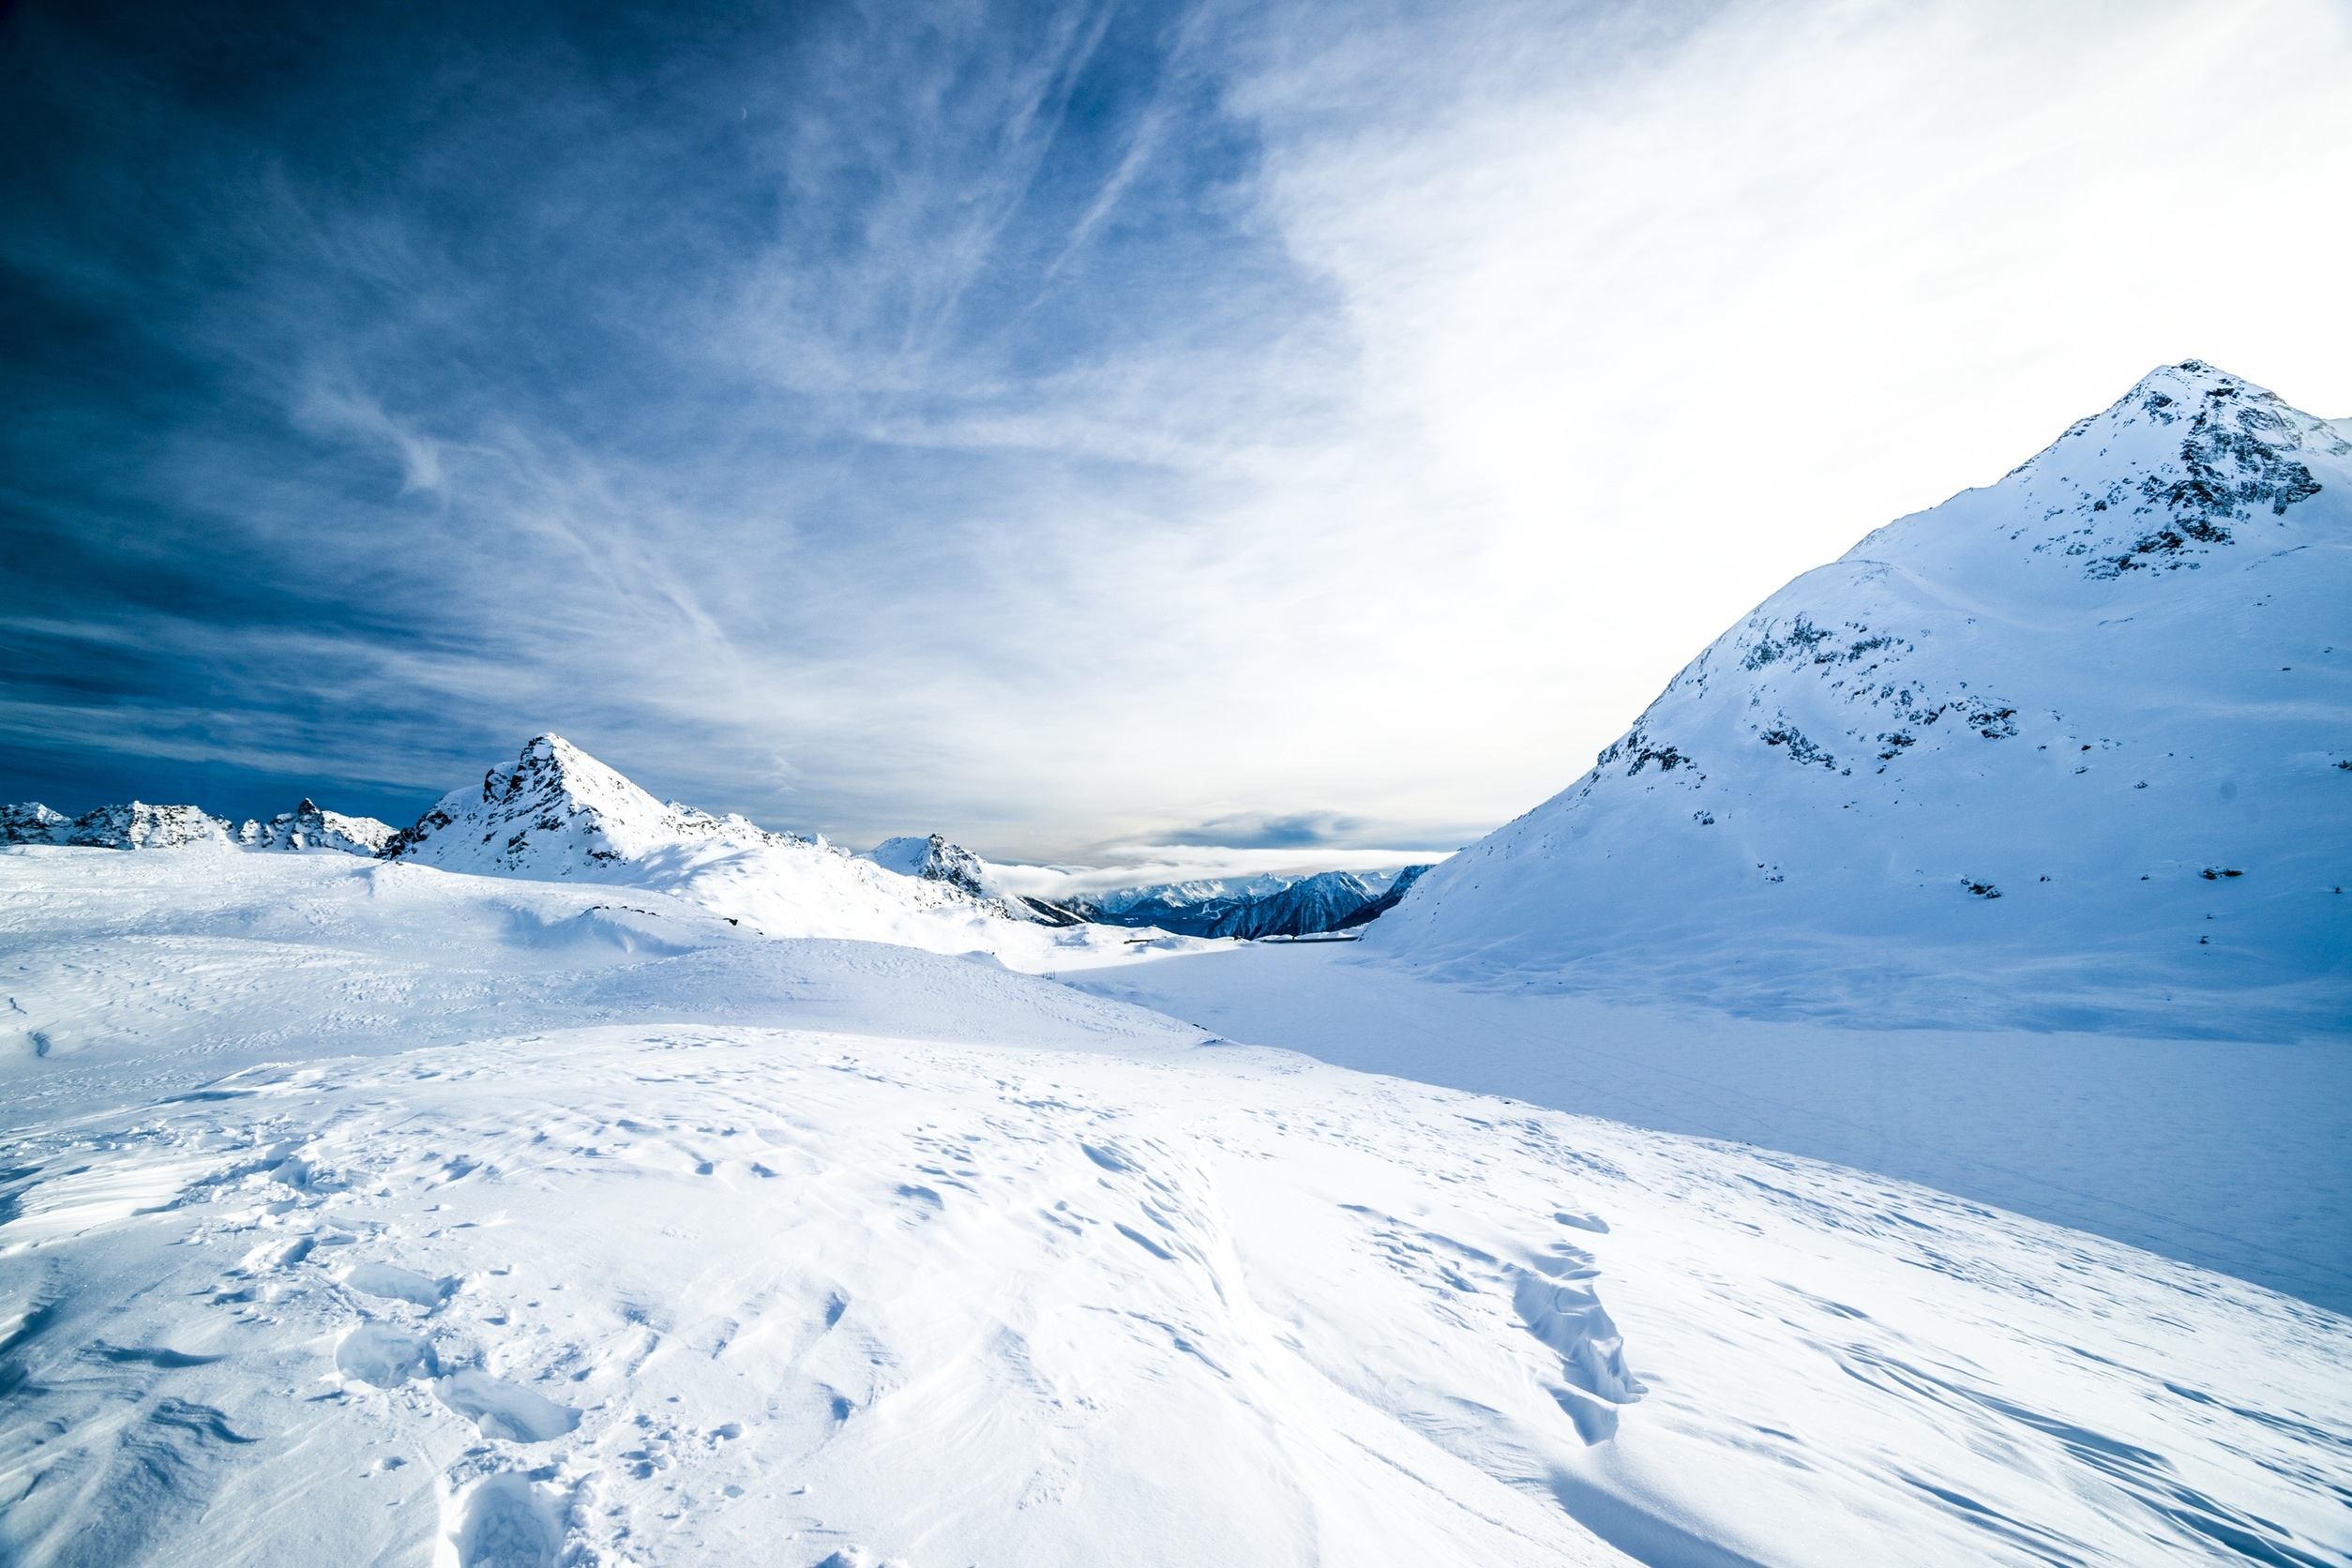
mountain, snow, winter, cloud, sky, mountain range, weather, arctic, season, summit, winter sport, clouds, mountains, alps, piste, freezing, landform, ski touring, arctic ocean, ski mountaineering, mountainous landforms, geological phenomenon